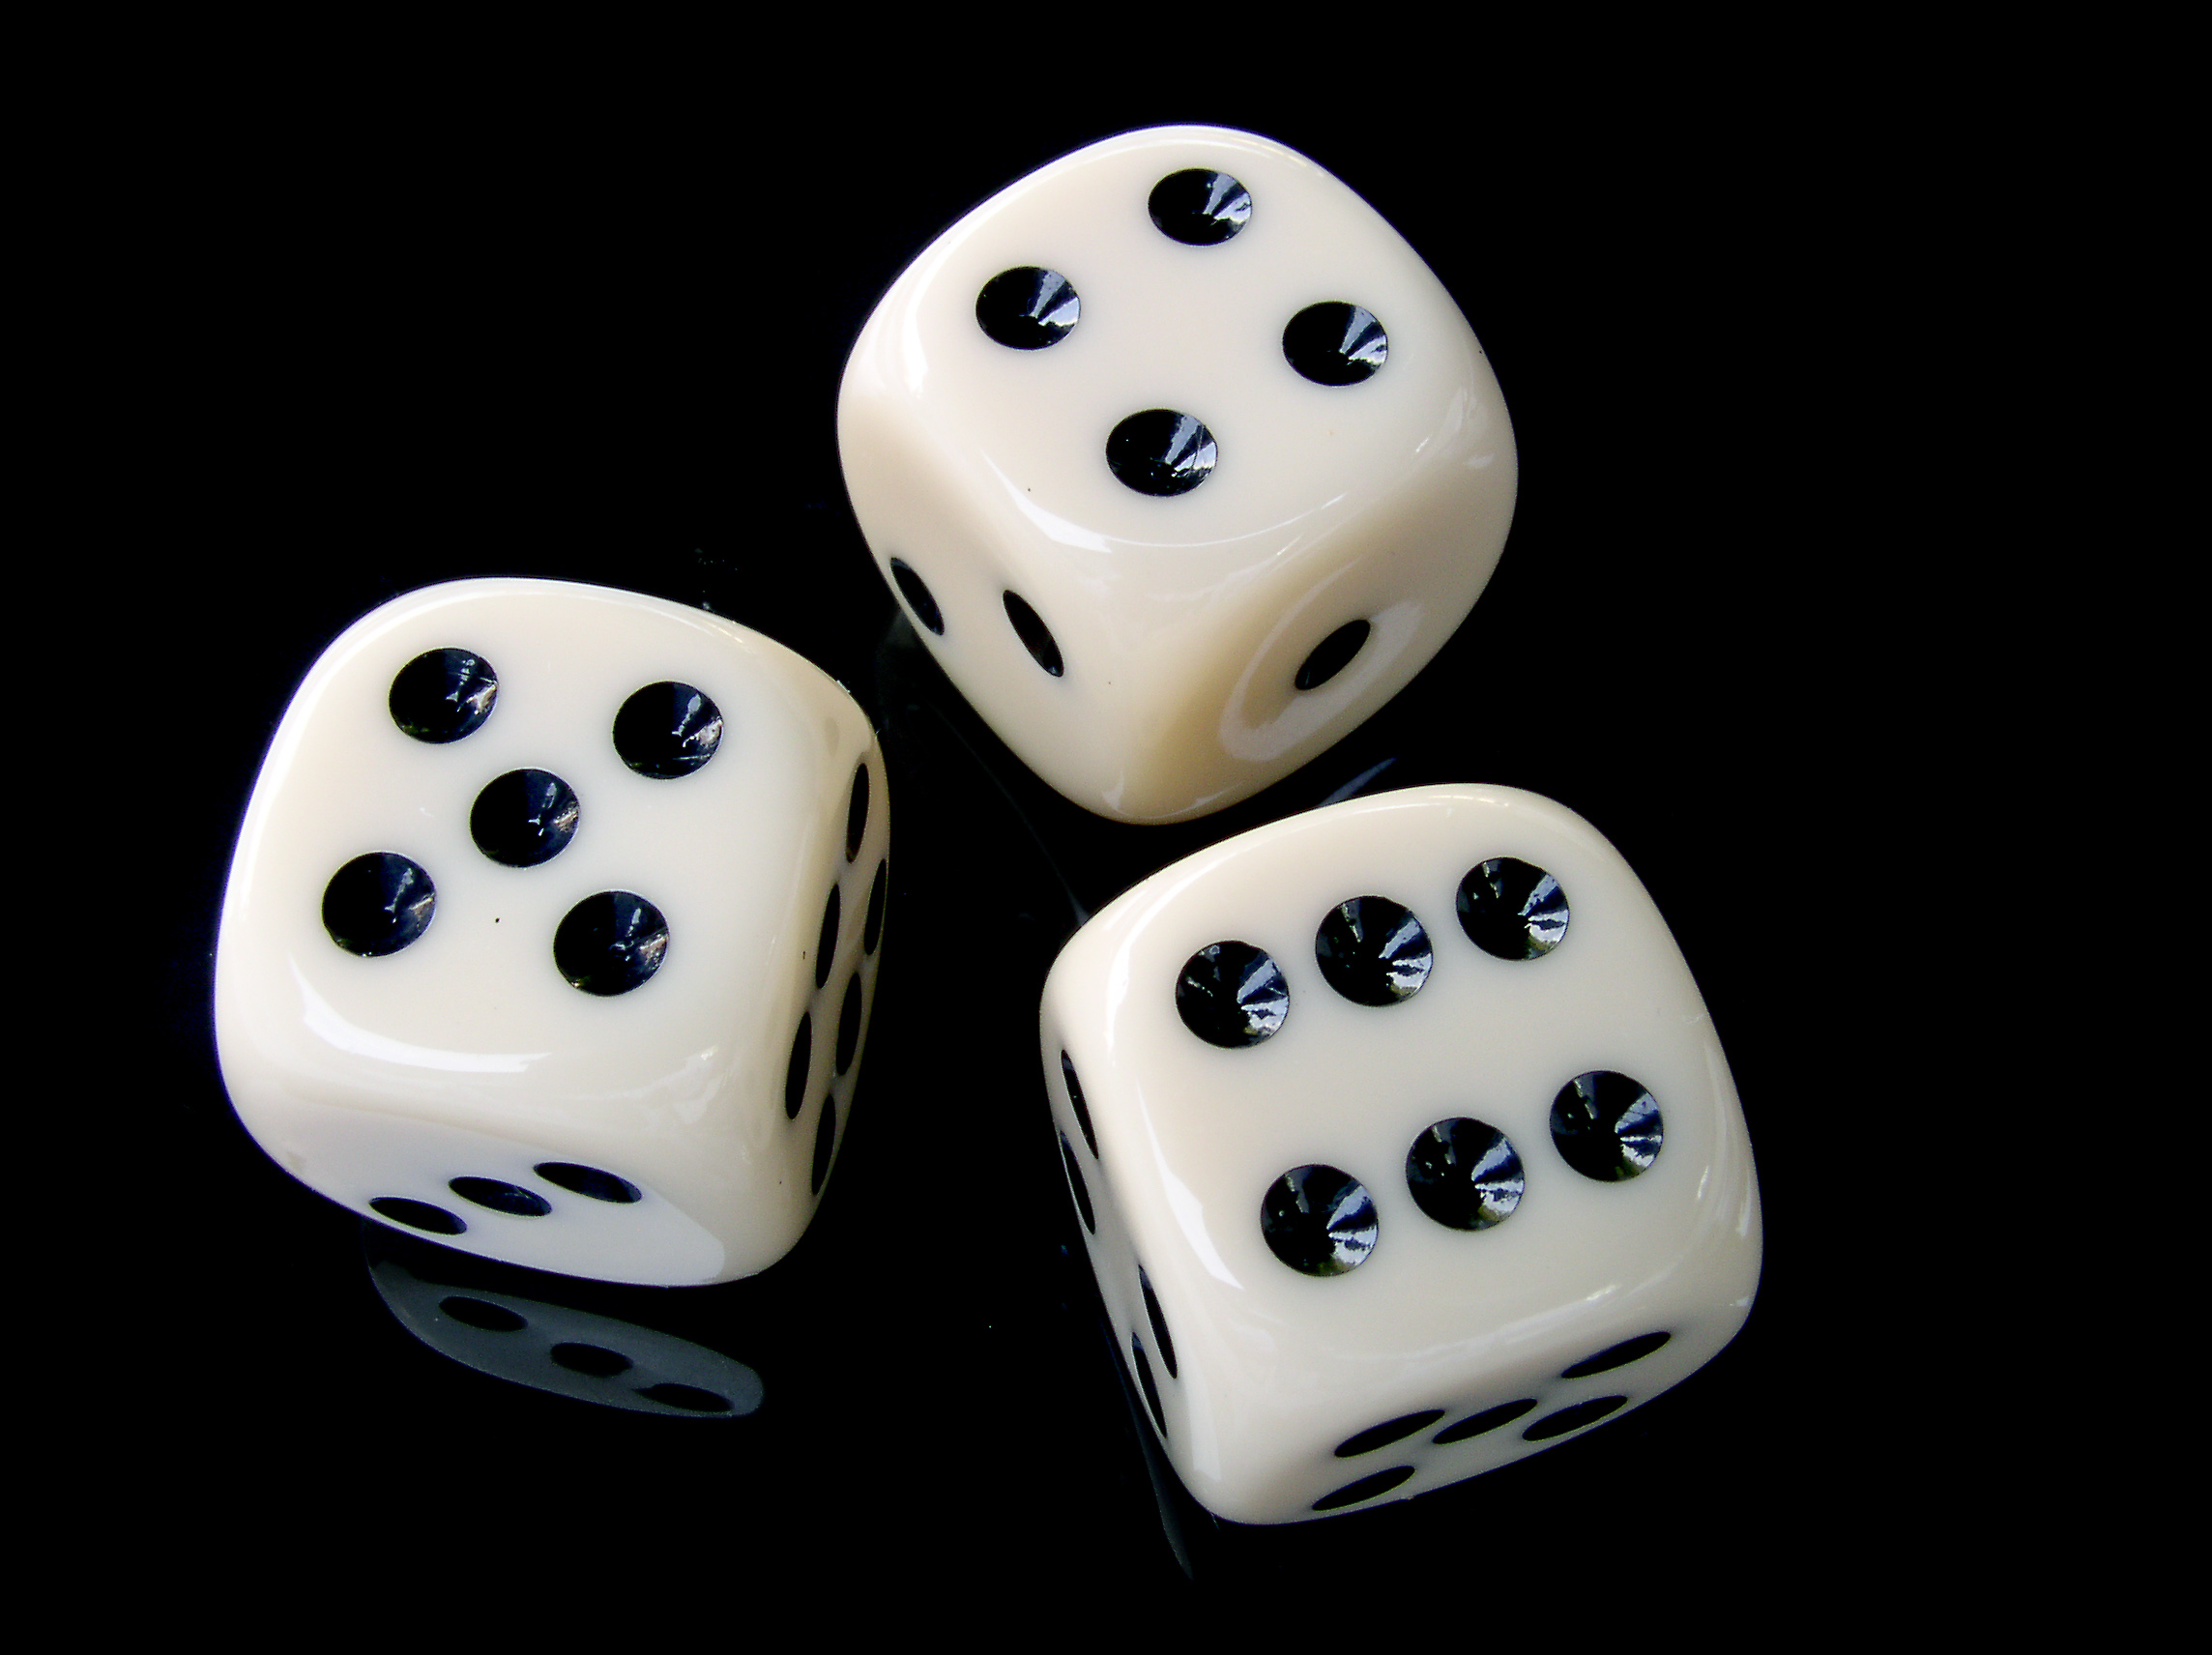
dice, dices, dice game, gambling, game, play, luck, bad luck, fortune, chance, good luck, misfortune, numbers, dots, games, indoor games and sports, recreation, sports